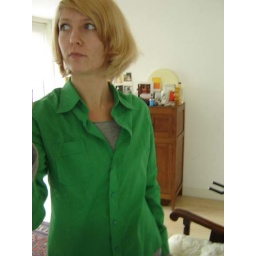
me in a very green shirt